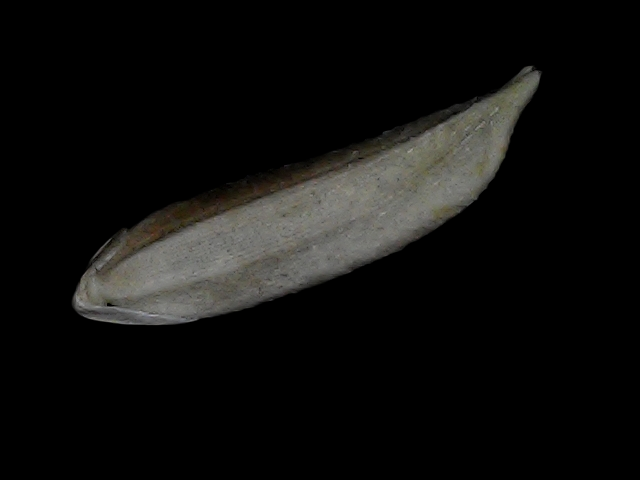
Rice variety: Bd57